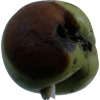
Label: Apple 12